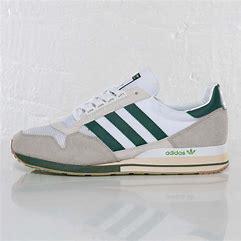
Brand: Adidas
Model: ZX 500